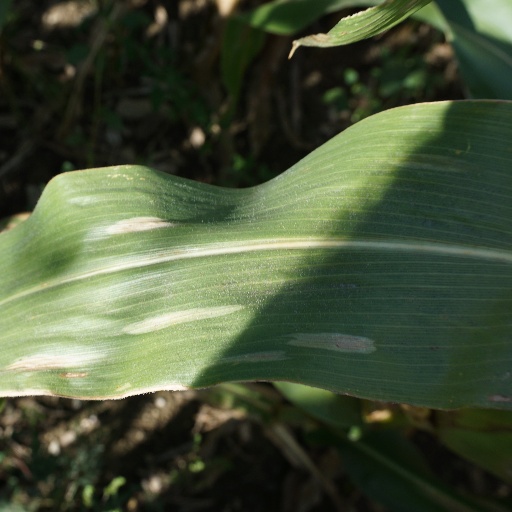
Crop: maize; corn